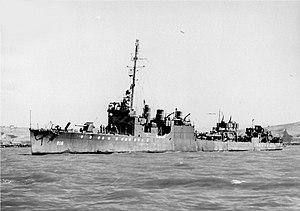
L'USS Parrott (DD-218) est un destroyer de classe Clemson mis en service dans l'United States Navy peu après la Première Guerre mondiale.